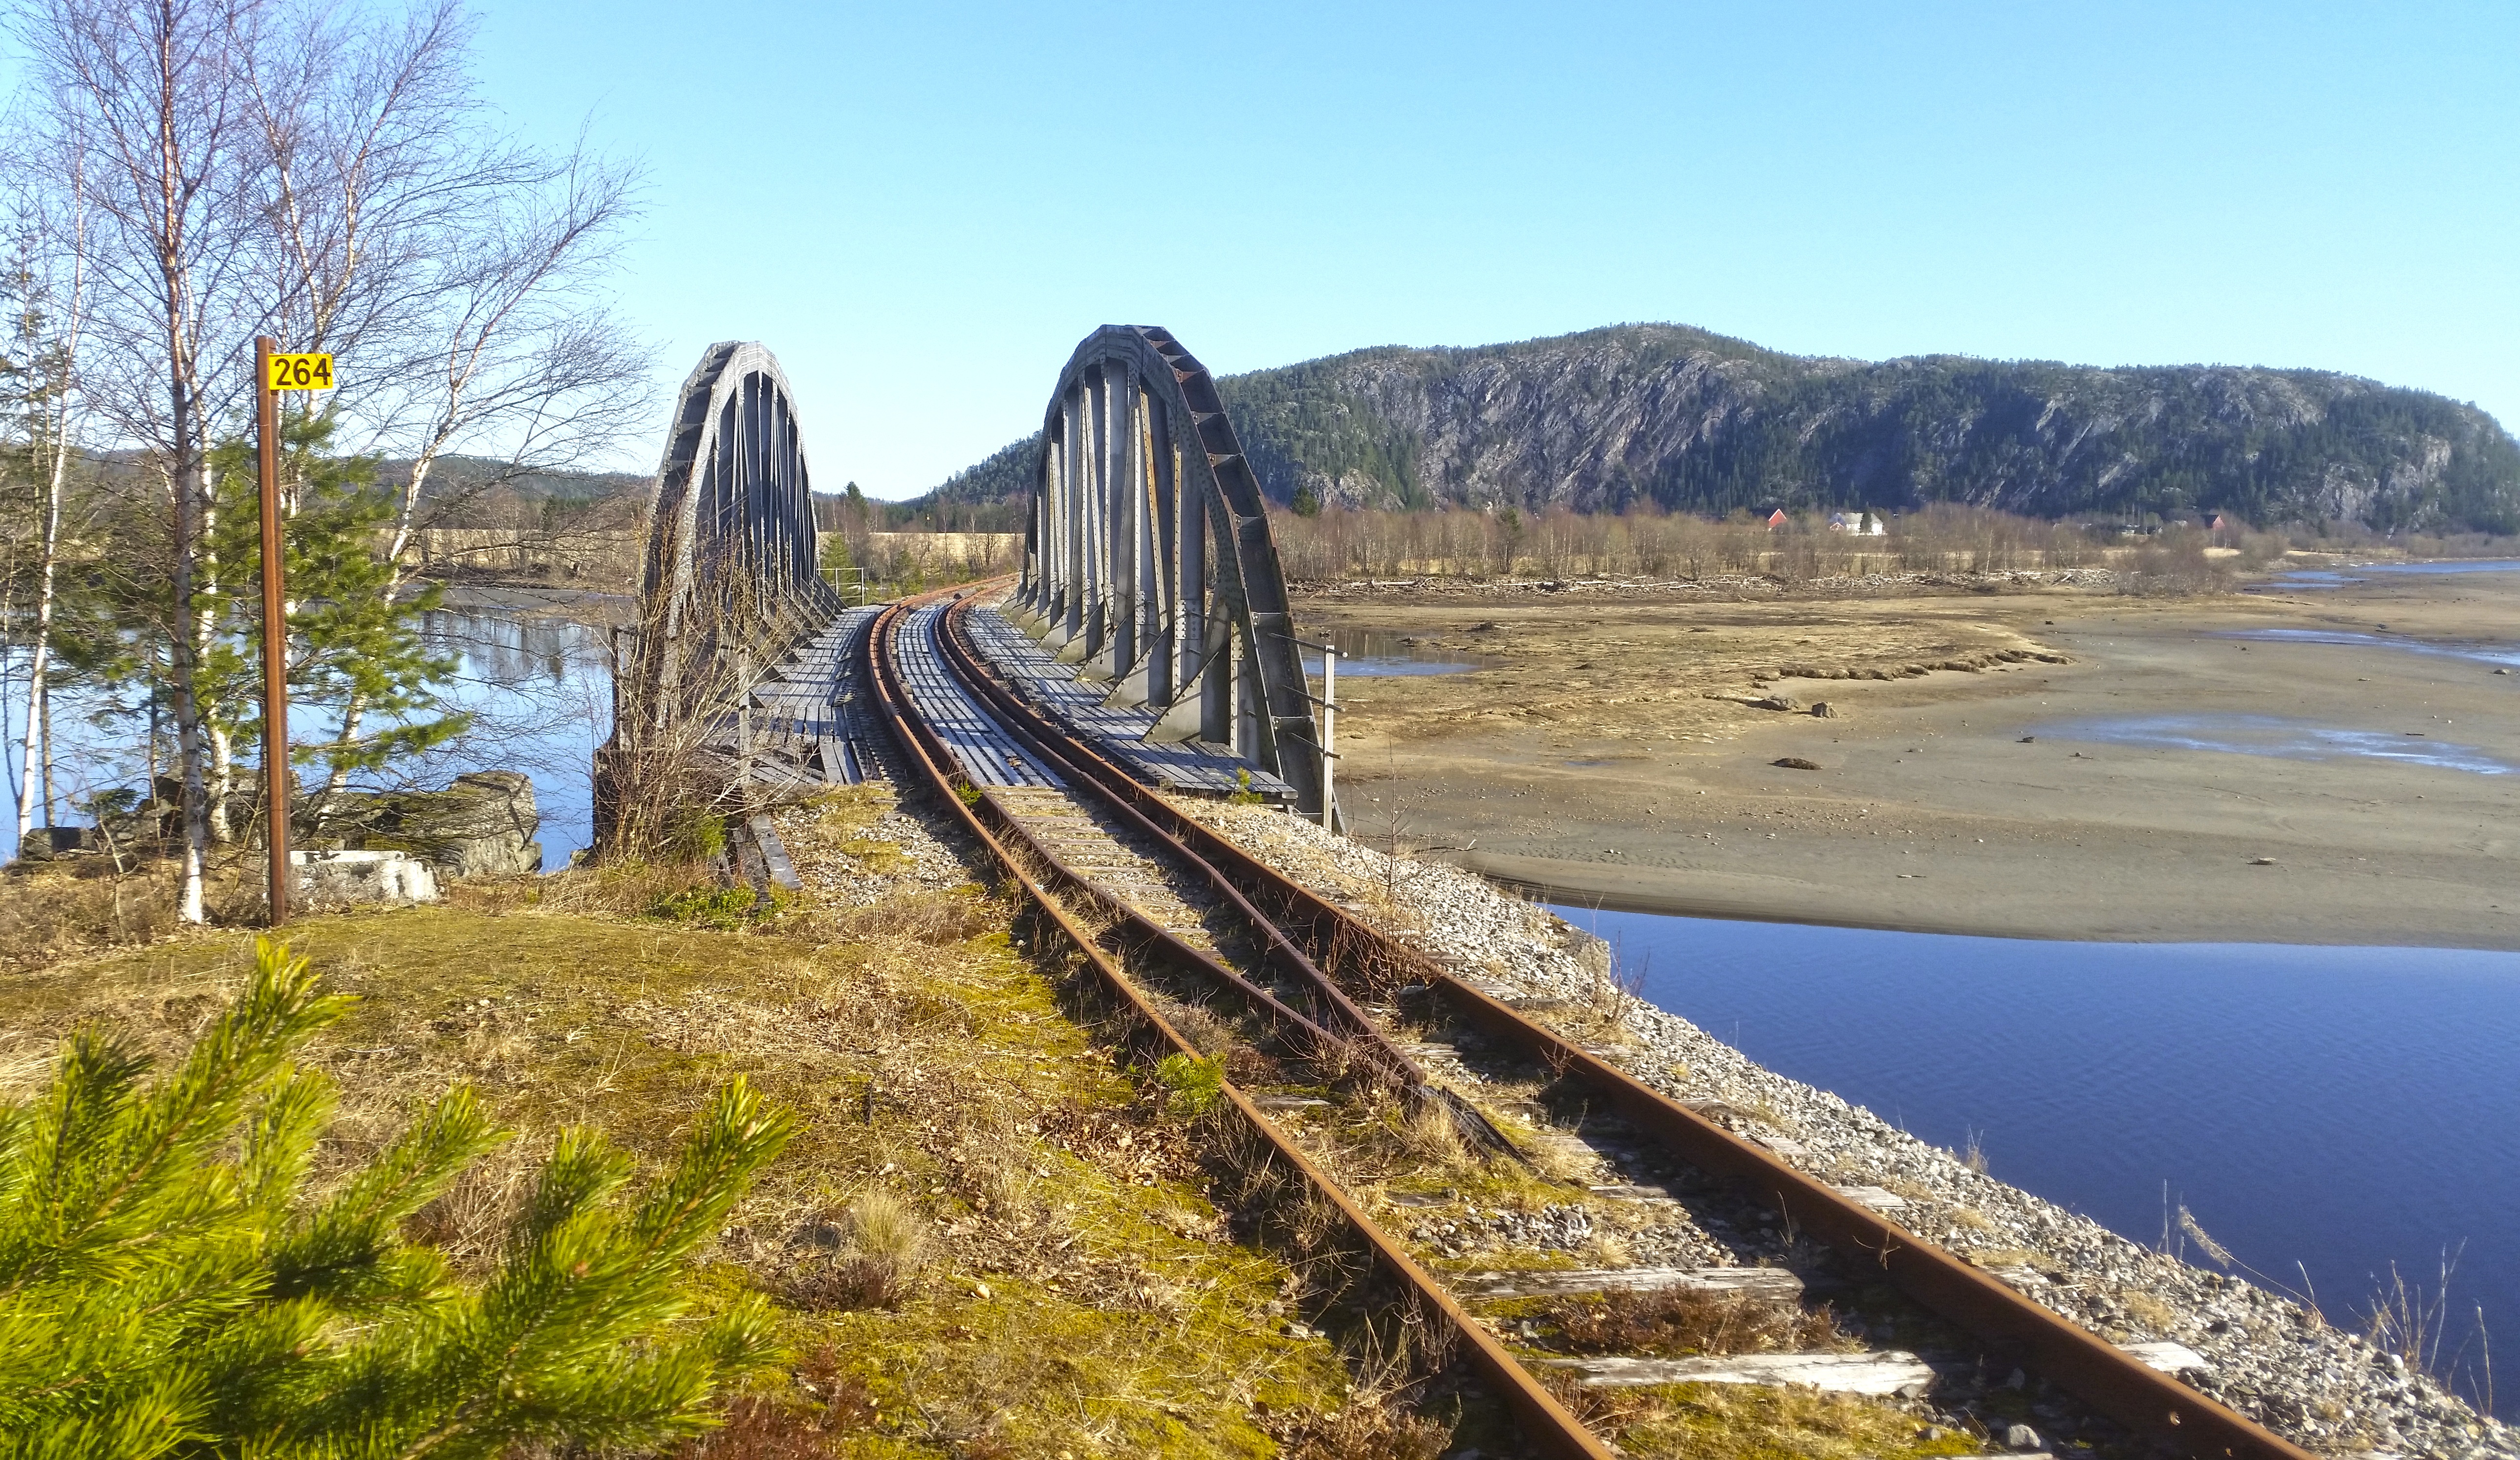
landscape, sea, wilderness, mountain, light, track, bridge, lake, train, river, fjord, reservoir, background, wetland, the nature of the, norway, nonbuilding structure